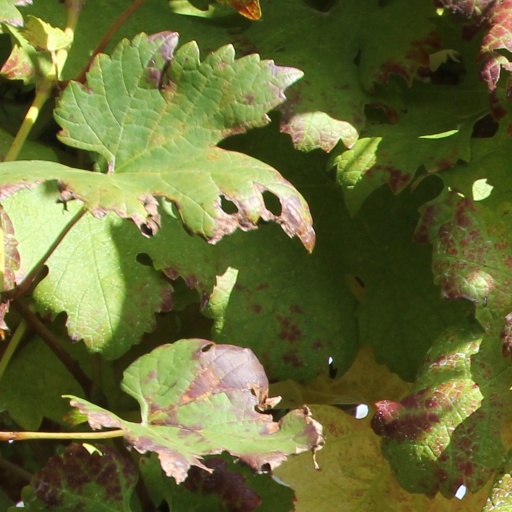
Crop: grape